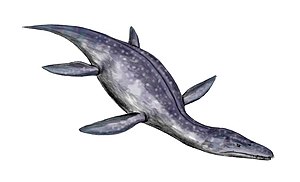
Pliosauroidea / Galleri
Pliosauroidea er en uddød gruppe af havkrybdyr kaldet pliosaurer, der levede i havene i jura- og kridttiden. Nogle pliosaurer kunne blive helt op til 20 meter lange. Det var kødædende øgler med store, skarpe tænder.